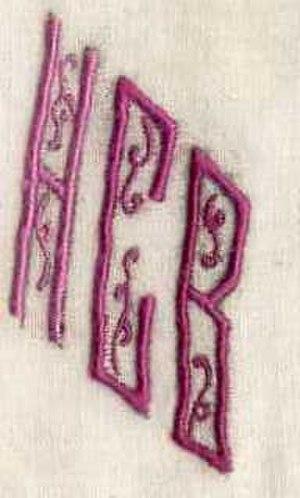
Fontenoy-le-Château fut à partir de un haut lieu de la broderie dite broderie blanche. Cette broderie synonyme de luxe était exportée dans les cours royales du monde entier.